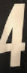
Number: 4